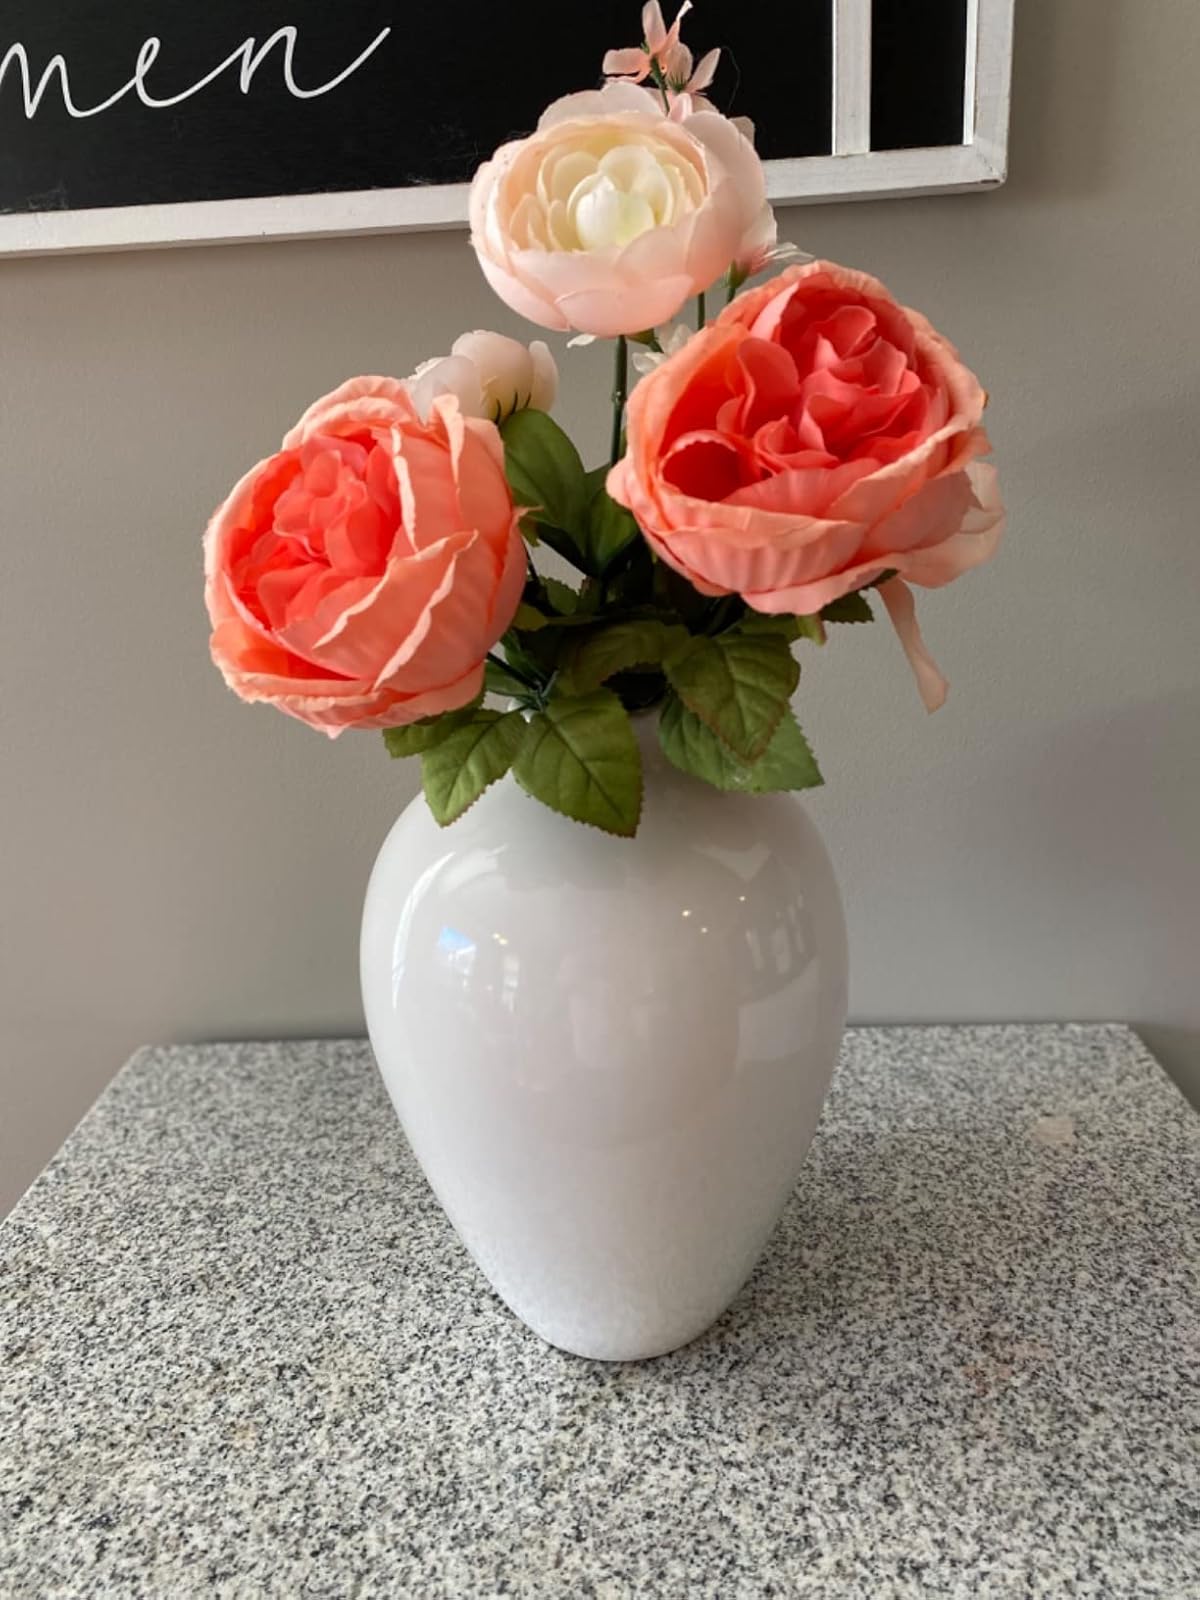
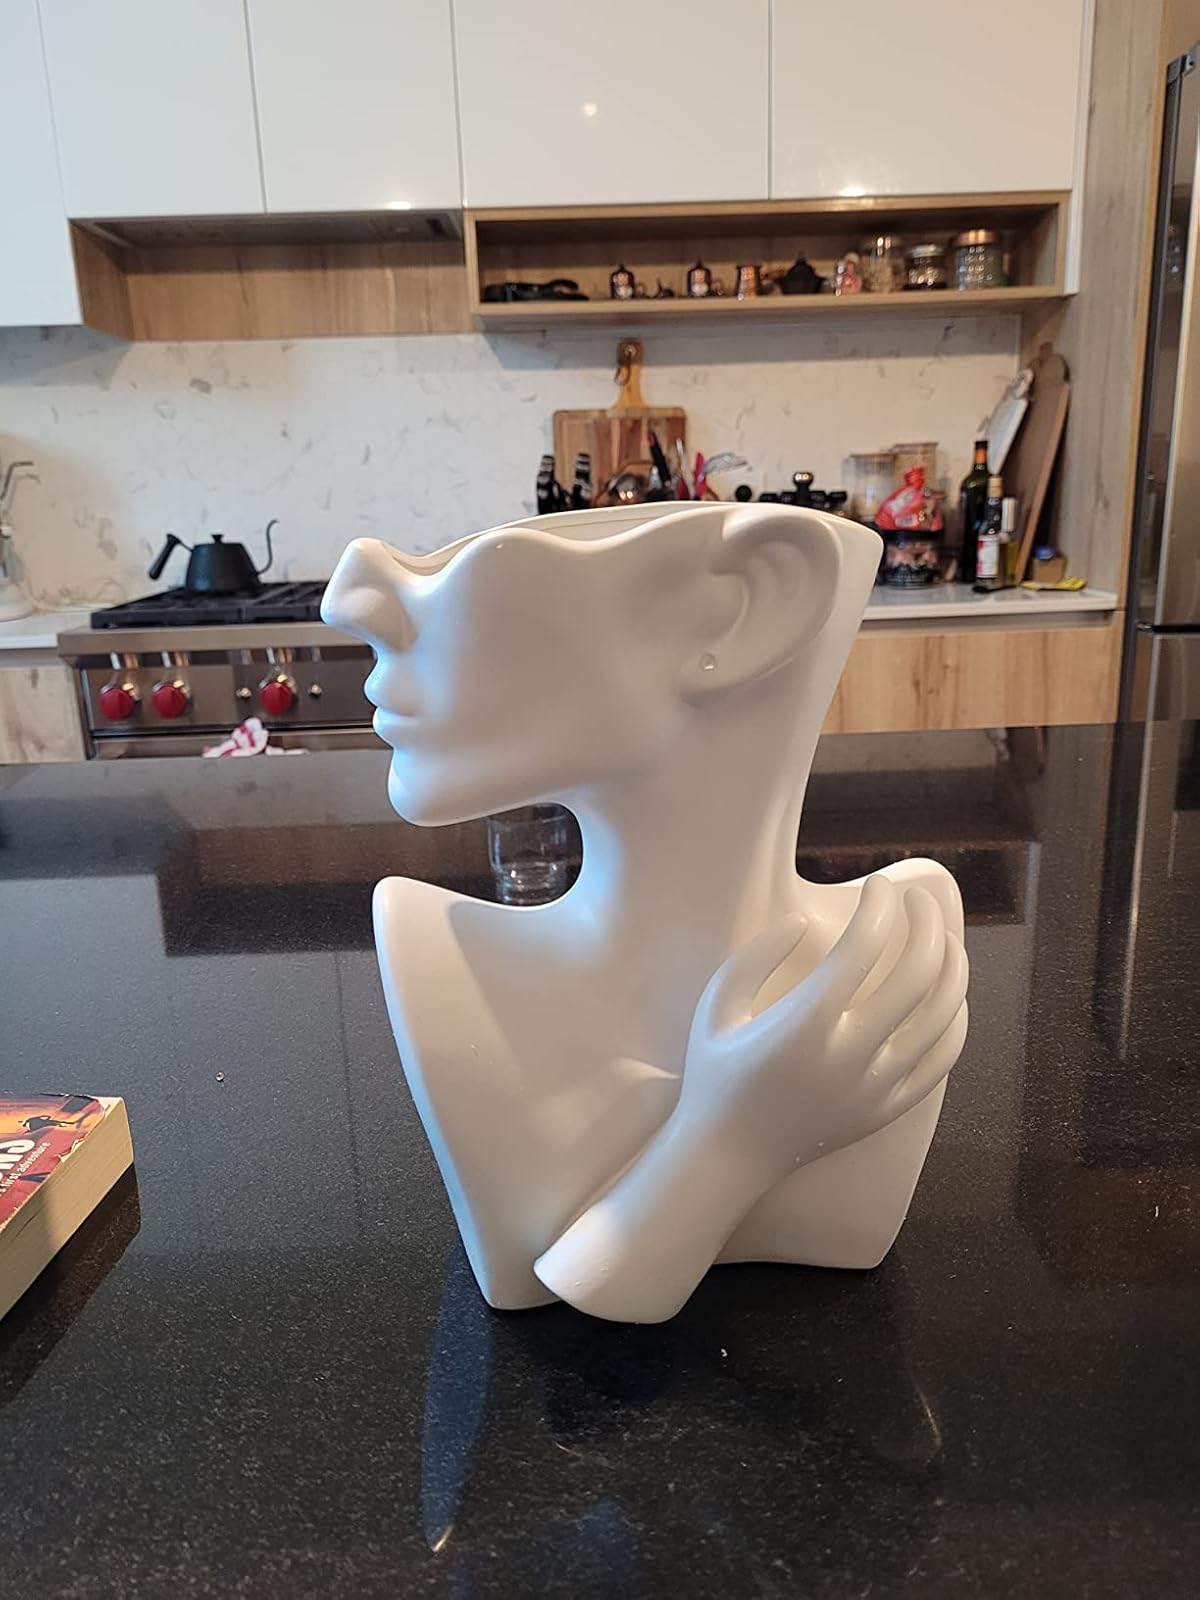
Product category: vase
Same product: no